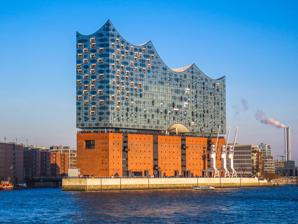
Building: Elbphilharmonie
Country: Germany
Year built: 2017
Concert hall in Hamburg, Germany Elbphilharmonie Address Platz der Deutschen Einheit 20457 Hamburg , Germany Coordinates 53°32′29″N 9°59′03″E / 53.54139°N 9.98417°E / 53.54139; 9.98417 Public transit Baumwall (450 m) 72 Elbphilharmonie (50 m) Überseequartier (950 m) Am Kaiserkai (150 m) Type Concert hall Capacity 2,100 (Großer Saal) Construction Opened 11 January 2017 Construction cost 866 million € Architect Herzog & de Meuron Website elbphilharmonie.de The Elbphilharmonie ( German pronunciation: [ˈɛlpfɪlhaʁmoˌniː] ⓘ ; "Elbe Philharmonic Hall"), popularly nicknamed Elphi , is a concert hall in the HafenCity quarter of Hamburg , Germany, on the Grasbrook peninsula of the Elbe River. The new glassy construction resembles a hoisted sail, water wave, iceberg or quartz crystal resting on top of an old brick warehouse (Kaispeicher A, built in 1963) near the historical Speicherstadt . The project is the result of a private initiative by the architect and real estate developer Alexander Gérard and his wife Jana Marko, an art historian, who commissioned the original design by the Swiss architecture firm Herzog & de Meuron , who developed and promoted the project (since 2003 in cooperation with the Hamburg-based real estate developer and investor Dieter Becken) for 3.5 years until the City of Hamburg decided to develop the project by itself. It is the key project of the new Hafencity development and the tallest inhabited building in Hamburg , with a final height of 108 metres (354 ft). The Elbphilharmonie was officially inaugurated with concerts of the NDR Elbphilharmonie Orchestra and a light show on 11 January 2017. History On 2 April 2007, the foundation stone was laid in the Kaispeicher A [ de ] warehouse, in the presence of then First Mayor of Hamburg Ole von Beust , Hochtief Construction AG CEO Henner Mahlstedt, the project coordinator for the City of Hamburg Hartmut Wegener (dismissed in 2008 for mismanagement of the project ), Hamburg Minister of Culture Karin von Welck and architect Pierre de Meuron . In 2007, the construction was scheduled to be finished by 2010 with an estimated cost of €241 million. In November 2008, after the original contract was amended, the costs for the project were estimated at €450 million. In August 2012, the costs were re-estimated to be over €500 million, which should also cover the increased cost for a strengthened roof. Construction work officially ended on 31 October 2016 at a cost of €866 million. The first public test concert at the Elbphilharmonie was held on 25 November 2016. The official opening concert took place on 11 January 2017 with a performance by the NDR Elbphilharmonie Orchestra under direction of Thomas Hengelbrock . The first musical selection was "Pan" from Benjamin Britten's Six Metamorphoses after Ovid . The project was criticized because of its cost and schedule overruns; construction was originally estimated to cost about €200 million, while the final cost was €870 million. However, upon completion, Der Spiegel in a comparative analysis suggested that the overrun was relatively "modest" compared to some other international mega-projects. Hamburg aerial view with Kaiserspeicher left-centre, 1882 Kaiserspeicher, built 1875, damaged in WW2, demolished 1963 Kaispeicher A by architect Werner Kallmorgen (built 1963) in 2005 Elbphilharmonie model The group stage draw for the UEFA Euro 2024 was held here. Building The building illuminated on its opening night on 11 January 2017 View from the Speicherstadt , June 2019 The building is designed as a cultural and residential complex. The original 1966 brick façade of the Kaispeicher A, formerly a warehouse, was retained at the base of the building. On top of this a footprint-matching superstructure rests on its own foundation exhibiting a glassy exterior and a wavy roof line. About one thousand glass windows are curved. The building has 26 floors with the first eight floors within the brick façade. It reaches its highest point with 108 metres (354 ft) at the western side. The footprint of the building measures 120,000 square metres (1.3 million square feet). A curved escalator from the main entrance at the east side connects the ground floor with an observation deck, the Plaza, at the 8th floor, the top of the brick section. The Plaza is accessible by the public. It offers a view of Hamburg and the Elbe . From the Plaza the foyer of the concert hall can be reached. The Elbphilharmonie has three concert venues. The Great Concert Hall can accommodate 2,100 visitors whereby the performers are in the center of the hall surrounded by the audience in the vineyard style arrangement. The acoustics were designed by Yasuhisa Toyota who installed about 10,000 individually microshaped drywall plates to disperse sound waves. The Great Concert Hall contains a pipe organ with 69 registers built by Klais Orgelbau . The Recital Hall is intended for the performance of recitals, chamber music and jazz concerts; it can hold an audience of 550 people. In addition, there is the Kaistudio that allows for 170 visitors and is intended to serve educational activities. The consultant for the scenography of the concert hall was Ducks Scéno . The easternmost part of the building is rented by Westin as the Westin Hamburg Hotel that opened on 4 November 2016. The hotel offers 244 rooms between the 9th and 20th floors. The lobby in the 8th floor can be accessed from the Plaza. The upper floors west of the concert hall accommodate 45 luxury apartments. The complex also houses conference rooms, restaurants, bars, and a spa. A parking garage for 433 cars is part of the building complex as well. Reception Time placed Elbphilharmonie on its "World's 100 Greatest Places of 2018" list, with Kate Rockwood writing that the acoustics "steal the show" and that the hall's panels provide "a richer, better sound", quoting Toyota who said that the more time performers spend in the hall, "the better their ensemble becomes since they can hear themselves and each other more." Forbes contributor Jens F. Laurson noted during an initial performance that "Everything musical (and otherwise) going on up and around the hall is beautifully audible down where I sat and, as per other audience member’s accounts, most everywhere else as well", that "[t]he hall is bright, very dry, direct, unforgiving. You can hear everything and immediately, for better and worse" and that "a hall cannot be judged on one or even five hearings, after so little exposure. The orchestra, for one, will get to know their hall much better with time and start to hear not only what they hear ..., but also the audience when and how and where." Philip Kennicott of The Washington Post wrote "The acoustics, designed by the renowned Japanese acoustician Yasuhisa Toyota, are a marvel of clarity, precision and cool objectivity. ... Toyota doesn’t try to replicate the sumptuous warmth of 19th-century concert halls. Rather, he aims for a live-performance sound adapted to the digital age, which reinforces pleasures lost to an era of cheap headphones and limited-range MP3 files. There is no golden aura, but there is fantastic clarity and spatial presence." Some complaints about poor acoustics in the hall have been aired. After the grand opening on 11 January 2017, some musicians as well as conductors called the acoustics in the hall "appalling" and "terrible". Further, in a 2019 performance of Mahler's Das Lied von der Erde , audience members shouted, "can't hear you" at tenor Jonas Kaufmann , who himself later complained, "This hall does not help...". Public transport The nearest rail station is Baumwall on Hamburg Metro line 3 , about 450 metres (1,480 ft) away. The nearest bus stop is Am Kaiserkai, 150 metres (490 ft) away. Ferry services Elbphilharmonie is the name of a ferry pier, reachable from Hamburg's St. Pauli Piers . Preceding station HADAG Following station Arningstraße towards St. Pauli (Landungsbrücken) 72 Terminus St. Pauli (Landungsbrücken) Terminus Elb-Hüpfer weekend service only Willkomm-Höft (Wendel) One-way operation Ferry services Speicherstadt toward St. Pauli (Landungsbrücken) Maritime Circle Line HafenCity (Elbarkaden) One-way operation Gallery July 2015 Elbphilharmonie construction in December 2009 Aerial view, September 2010 Aerial view with ferry pier in the top right corner, May 2013 Closeup of the facade, February 2015 Gustaf Adolfs Church and the Elbphilharmonie, June 2016 Elbphilharmonie, August 2016 Blinkenlights -like "Fertig" ("finished") message, construction completed 31 October 2016 Detail of the roof construction References